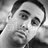
Emotion: neutral